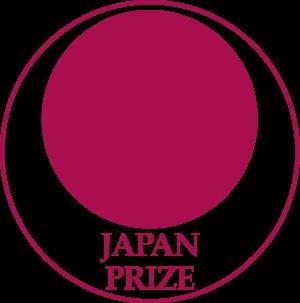
Le prix japonais est décerné à des personnes à travers le monde dont les accomplissements originaux et exceptionnels en sciences ou en technologie sont reconnus comme ayant fait avancer les frontières de la connaissance et servi la cause de la paix et de la prospérité de l'humanité. Le prix est décerné par la Japan Prize Foundation. Depuis sa création en 1985, la fondation a décerné un prix à 81 personnes, de 13 pays différents.